Parents with disabilities

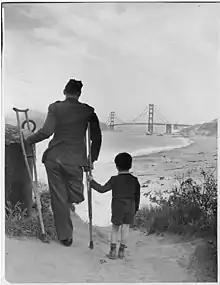
Disabled veteran with a child

Deaf parents face communication barriers which may limit their participation in some social networks.